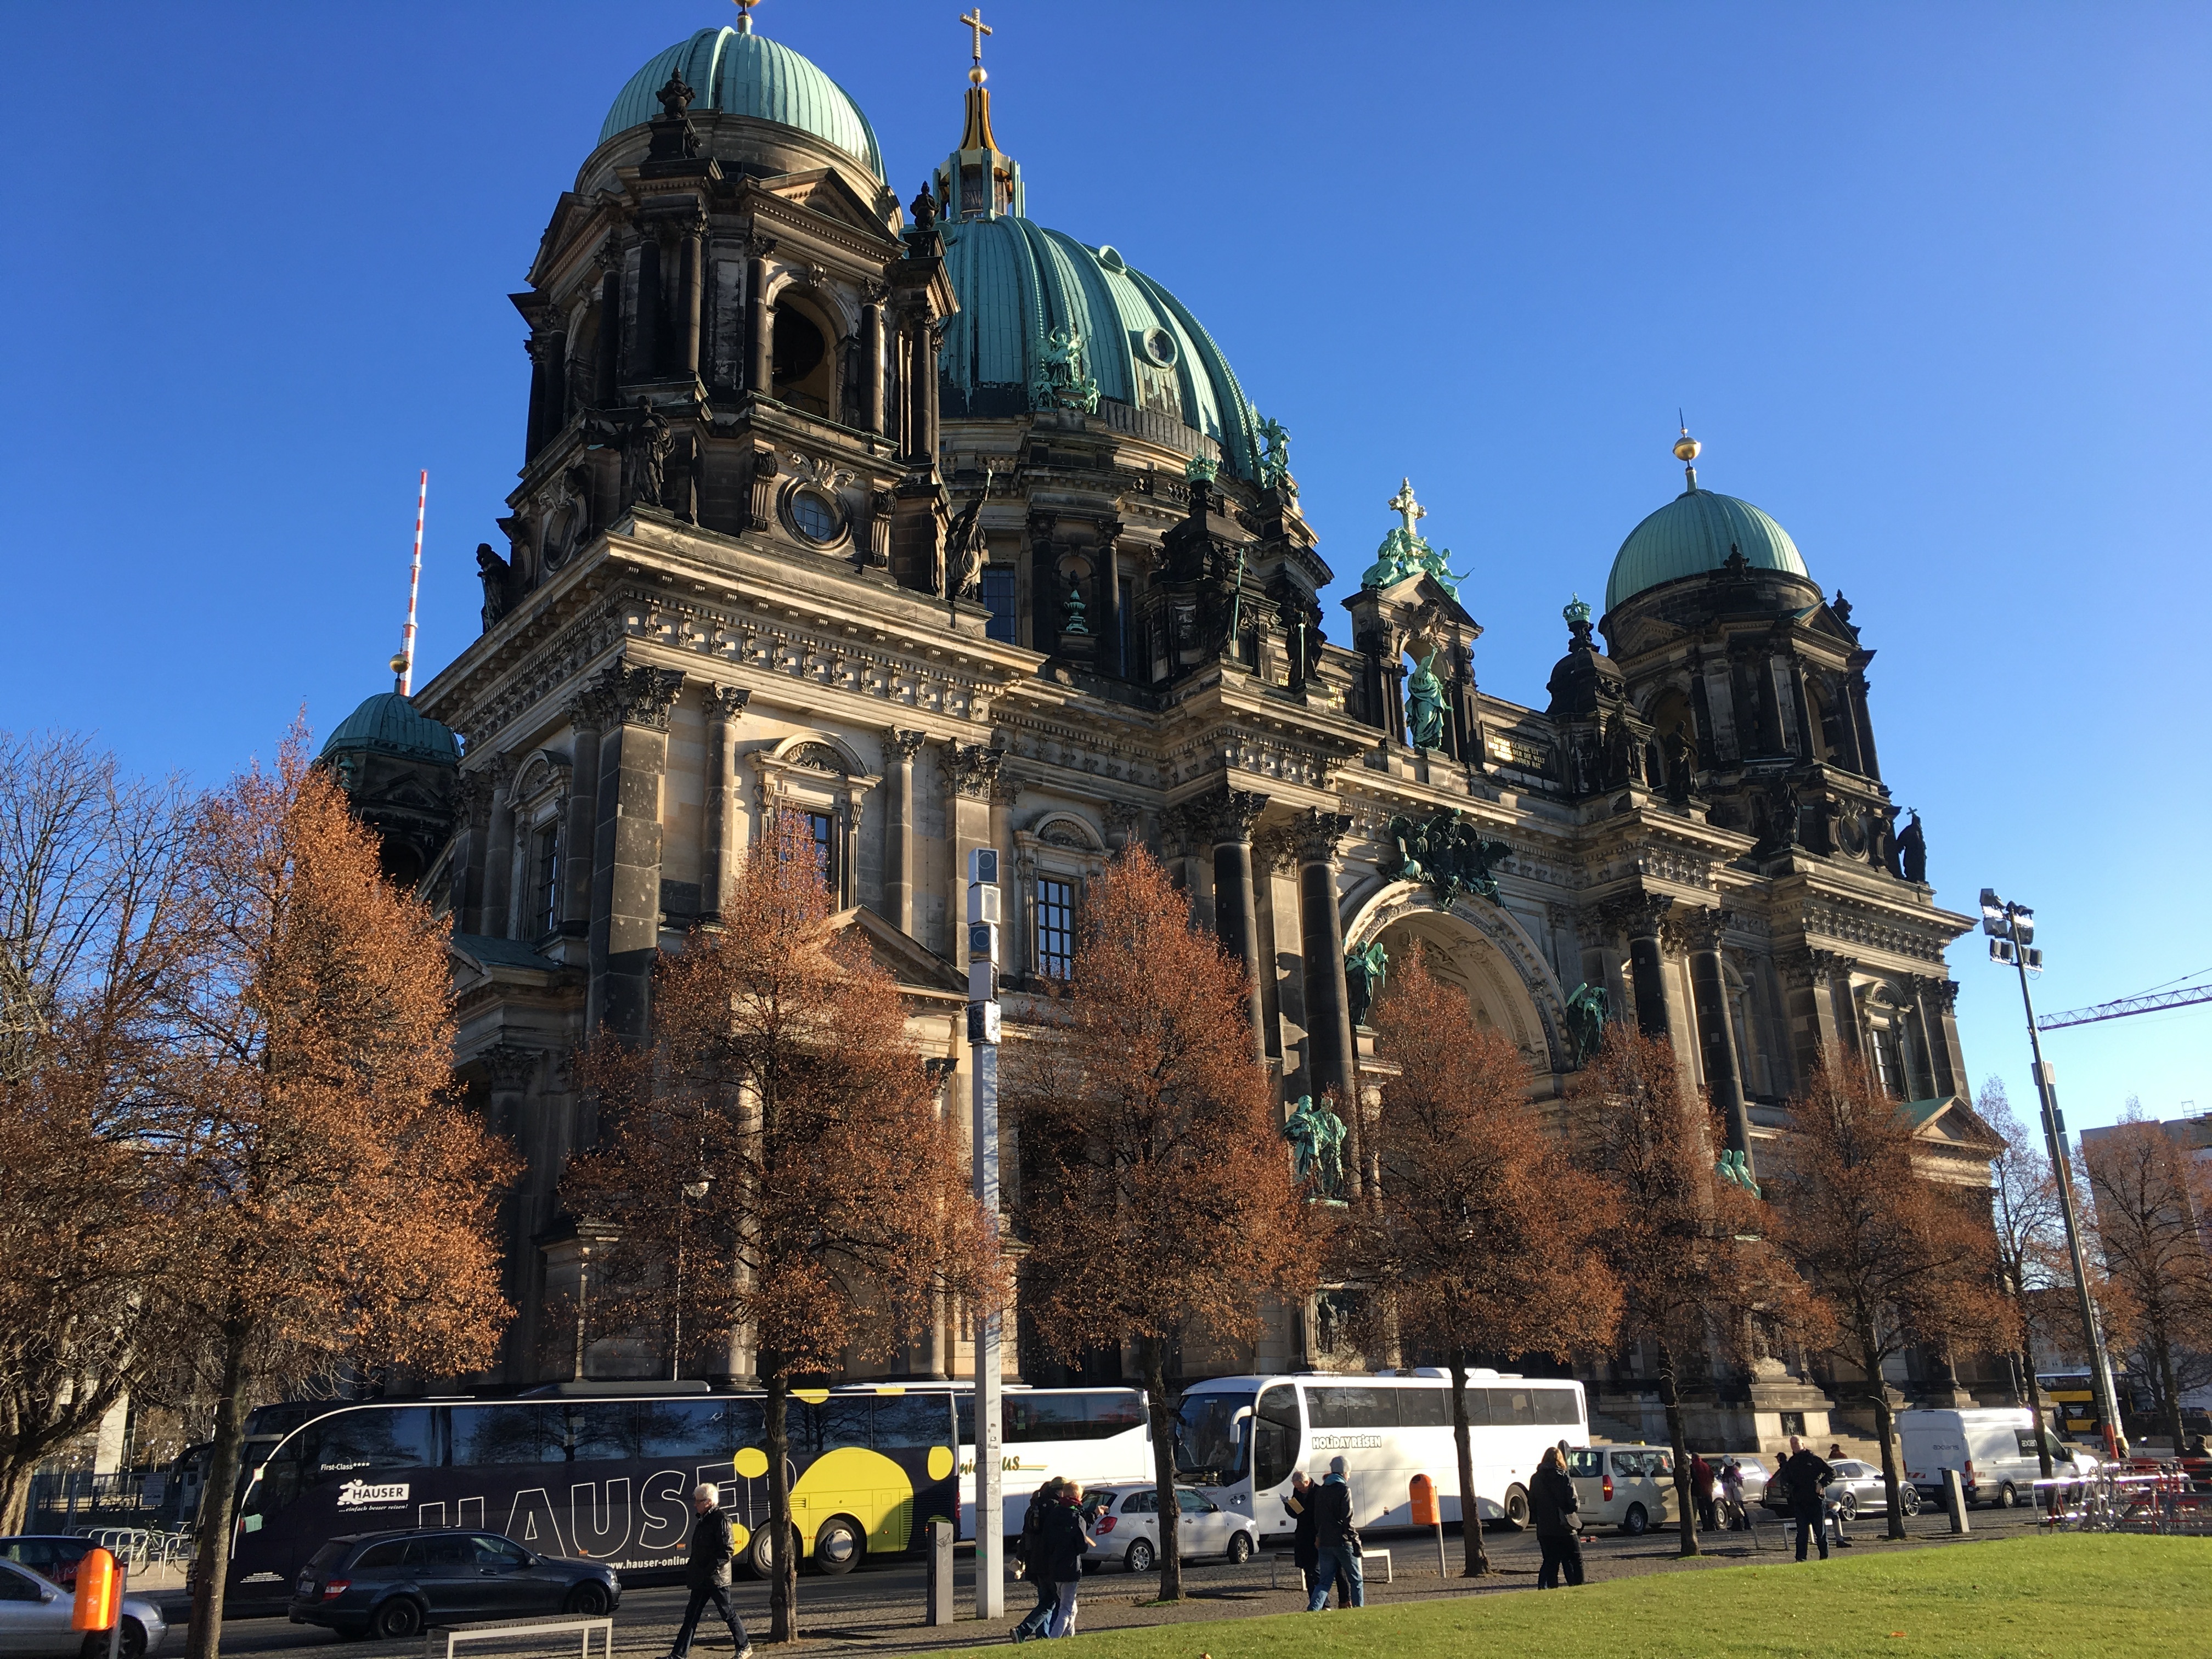
architecture, building, chateau, landmark, sightseeing, church, cathedral, tourism, place of worship, monastery, berlin, historical